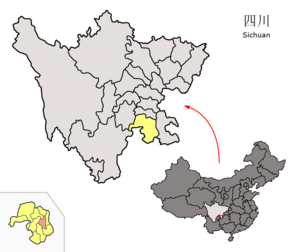
Changning (Yibin)
Changnings beliggenhed i Sichuan
Changning er et byområde i provinsen Sichuan i Folkerepublikken Kina. Det ligger i bypræfekturet Yibin.